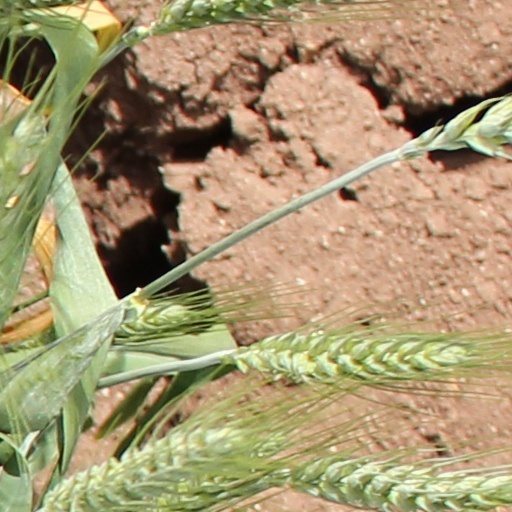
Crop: wheat